Selina Dolaro

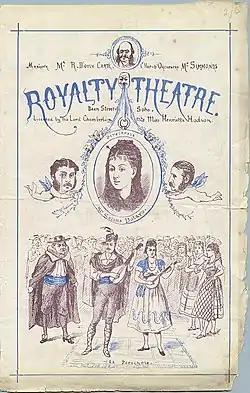
Programme cover of April 1875 for "La Périchole" and "Trial by Jury", with caricatures of Gilbert and Sullivan as cherubs framing a portrait of Dolaro

Dolaro made her stage debut at the Lyceum Theatre, in the role of the Spanish princess, Galsuinda, in Hervé's operetta "Chilpéric" in 1870 and soon played there in Offenbach operettas. Successes at various London theatres followed: After a season at the Gaiety Theatre, London, Dolaro starred in an English-language Offenbach adaptation called "Breaking the Spell", on tour with Fred Sullivan's Operetta Company in 1871. In 1872 Dolaro was a leading performer in H. B. Farnie's English-language adaptation of Offenbach's "Geneviève de Brabant", in Hervé's "Doctor Faust" and in a burlesque of Ferdinand Hérold's "Zampa" ("Charmingly sung by Miss Dolaro in imitation of Mdlle Chaumont", said "The Times") She also appeared in the title role of Bizet's "Carmen" in the first English-language production, with the Carl Rosa Opera Company, opposite Durward Lely as Don José. In 1873, Dolaro divorced her husband on the grounds of his adultery and desertion; she brought up her two sons and two daughters on her own income.